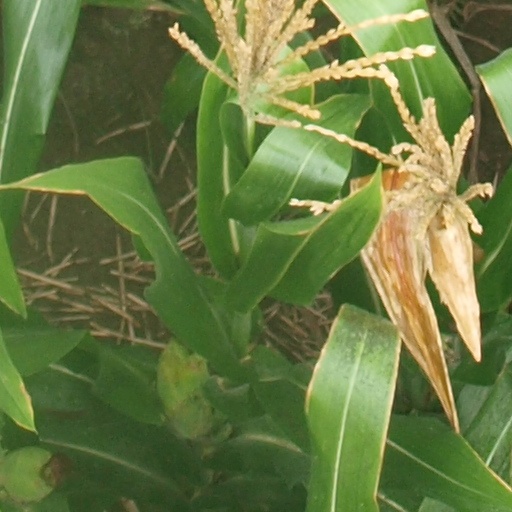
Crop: maize; corn